John A. McCall

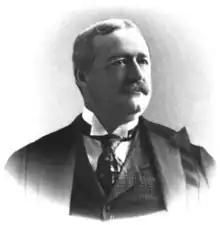

John Augustine McCall (March 2, 1849 – February 18, 1906) was an American insurance executive from New York.